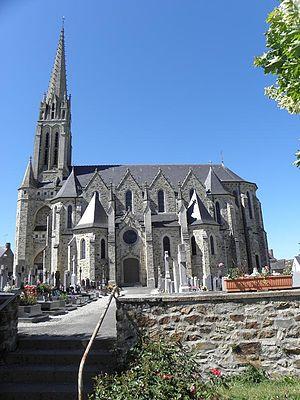
Flanc sud de l'église Saint-Pierre-et-Saint-Paul d'Étrelles (35).